Oltermanni

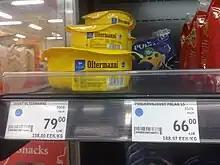
Oltermanni in an Estonian supermarket.

Oltermanni (Finnish for "Alderman") is a brand of Finnish cheese somewhat similar to the Danish cheese Havarti. It is often eaten on rye bread, or with other dishes (e.g. karelian pasties). Oltermanni is manufactured by Valio. The cheese is less salty than others.